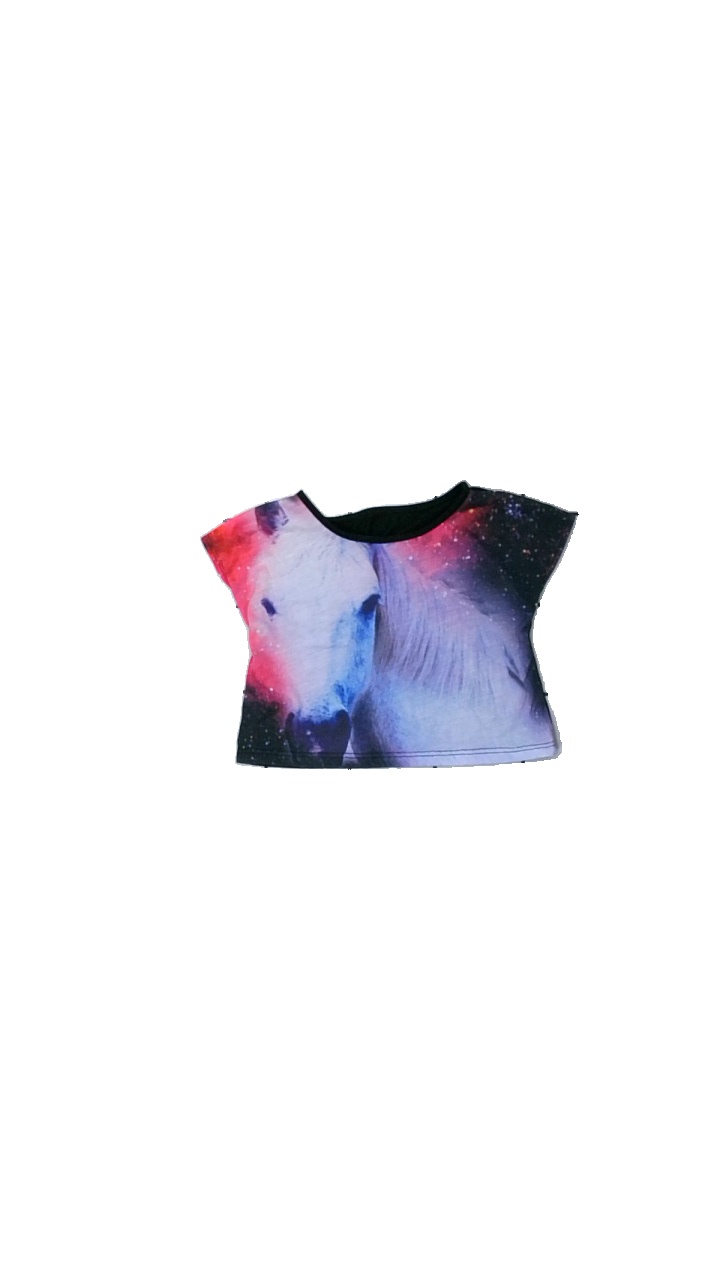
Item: T-shirt (Children)
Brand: Missing
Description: t-shirt med häst på, mycket nopprig
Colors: Black, Pink, Purple, Multicolor
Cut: Regular
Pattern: Animal print
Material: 100% polyester
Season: All
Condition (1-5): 1
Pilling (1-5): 1
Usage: Export
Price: <50